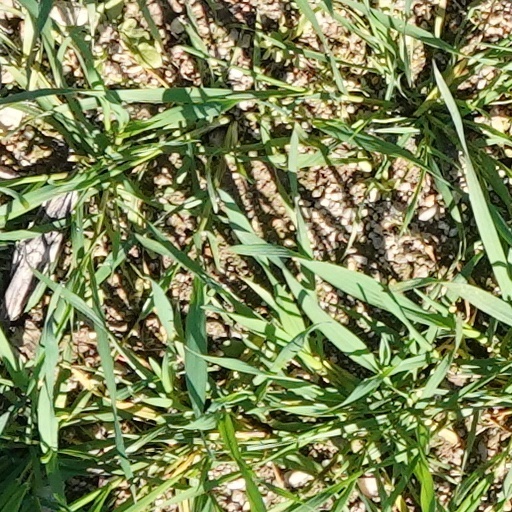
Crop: wheat